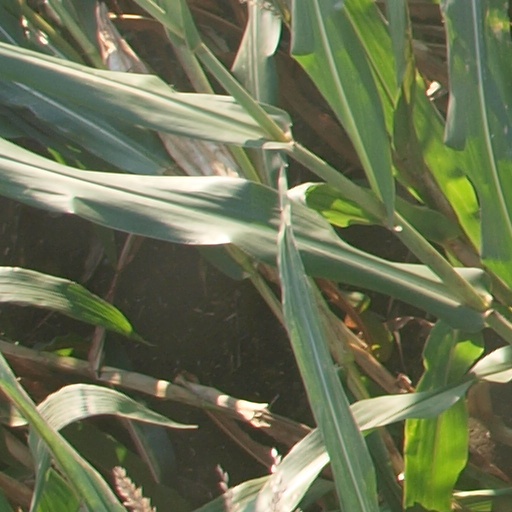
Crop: maize; corn